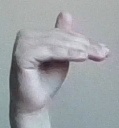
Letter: khaa